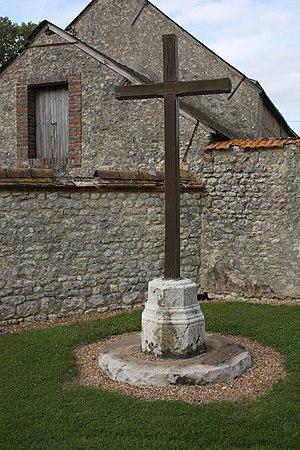
Croix de Saint-Évroult
Pré-Saint-Évroult est une commune française située dans le département d'Eure-et-Loir en région Centre-Val de Loire.